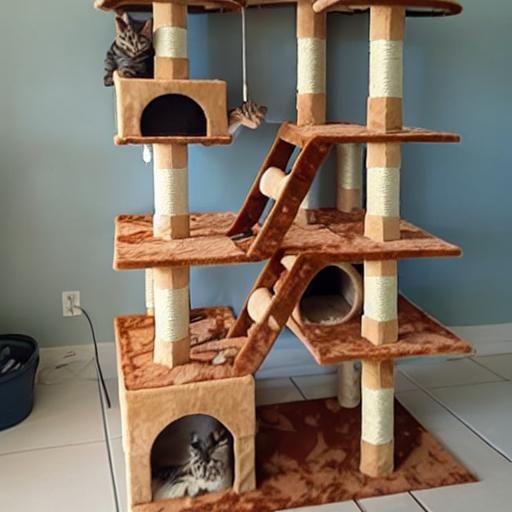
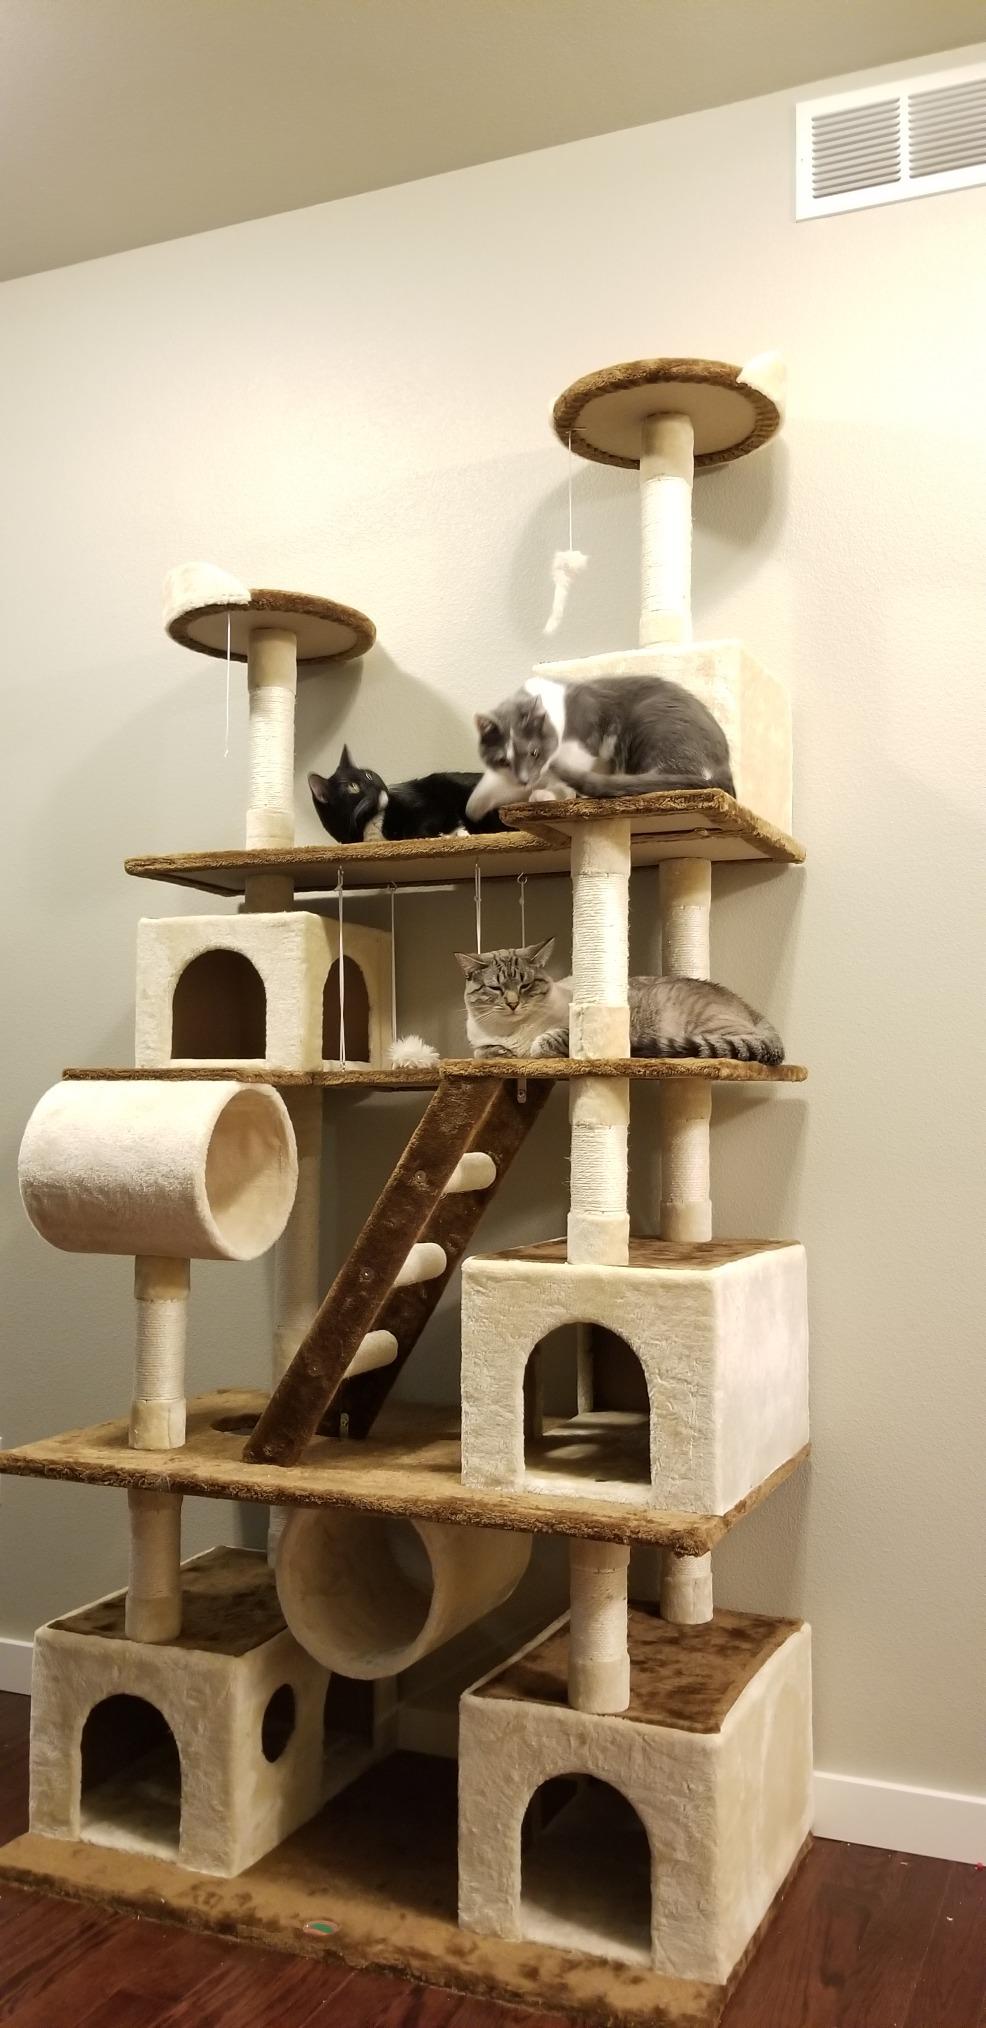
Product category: items_cat tree
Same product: no